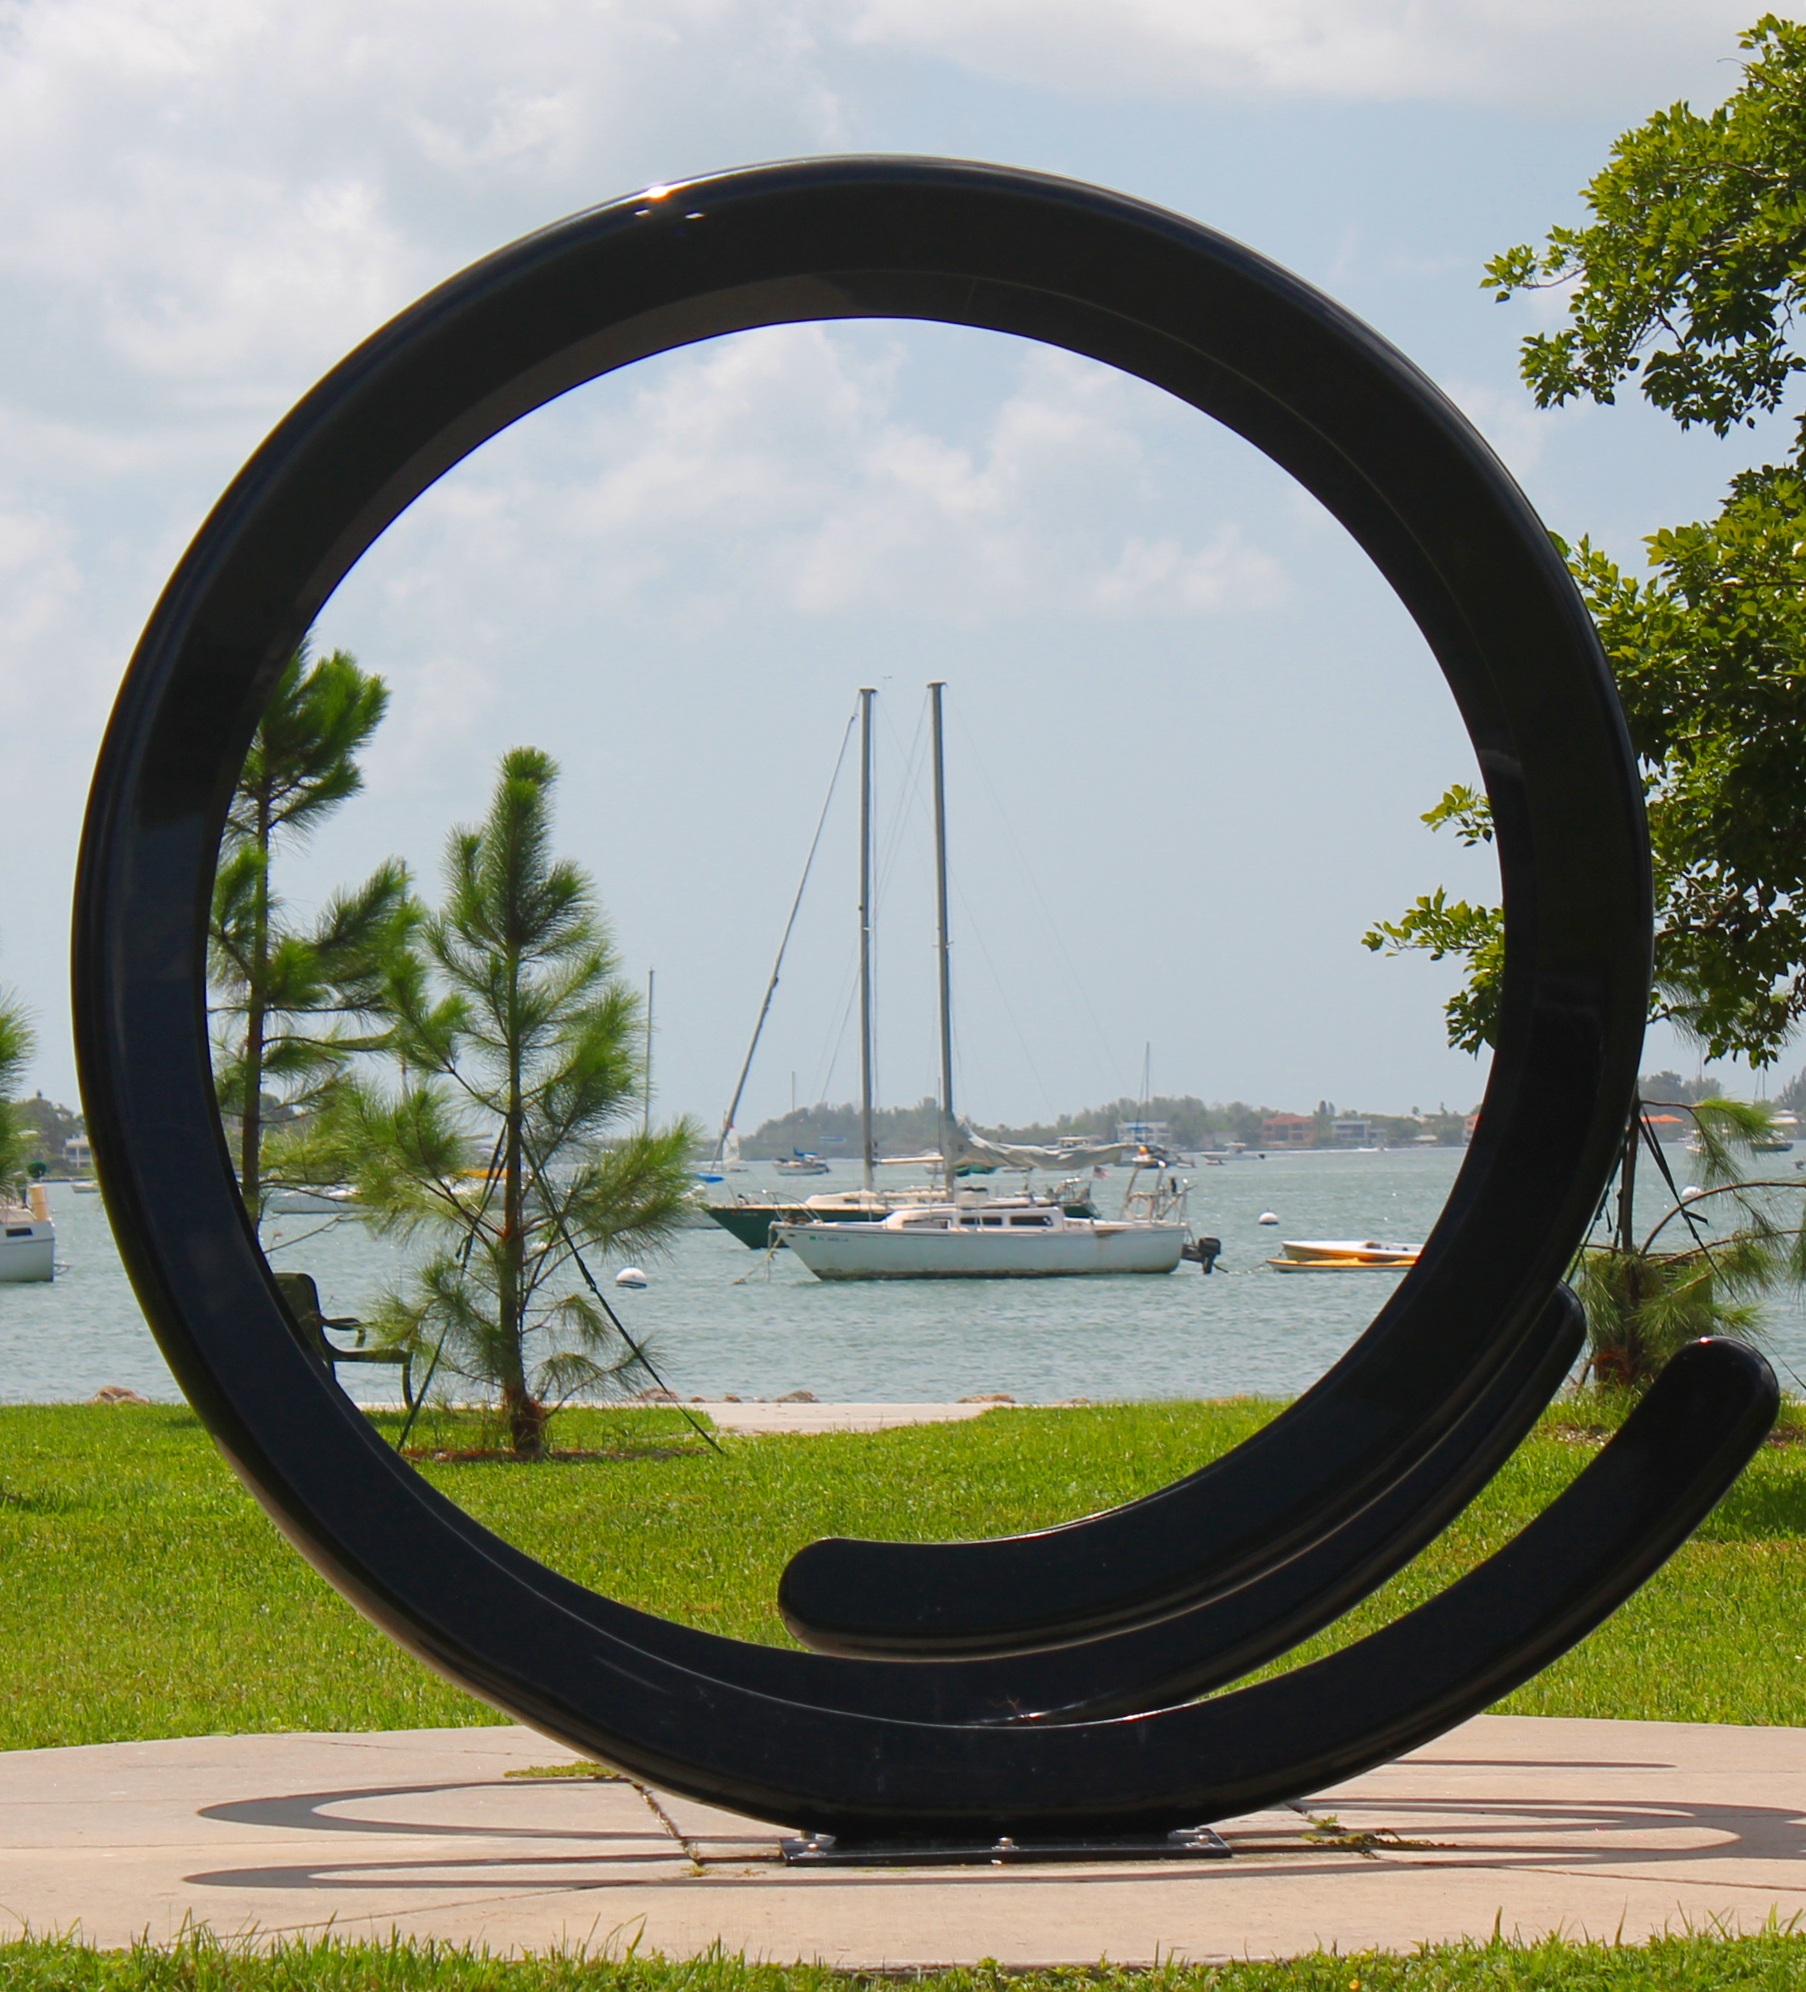
landscape, sea, water, ocean, horizon, sky, sun, boat, wheel, arch, sailing, sailboat, swing, hammock, sail, marine, outdoor play equipment